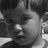
Emotion: neutral